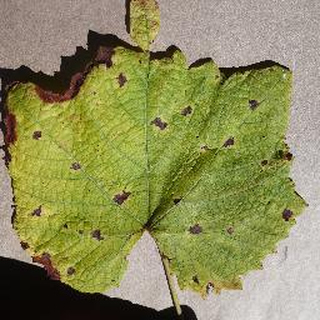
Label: grape_leaf_blight